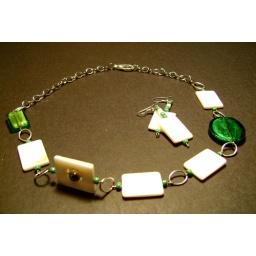
Necklace and earrings in white nacar stone and green glasses. Collar y aros en nacar blanco y vidrios verdes. pontebonitaa@gmail.com. cod: c9